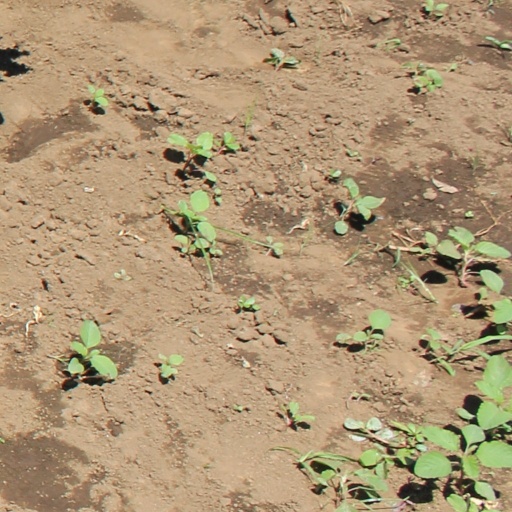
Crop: soybean